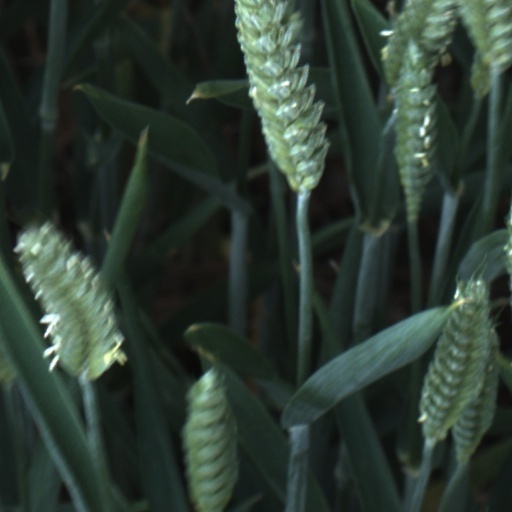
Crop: wheat